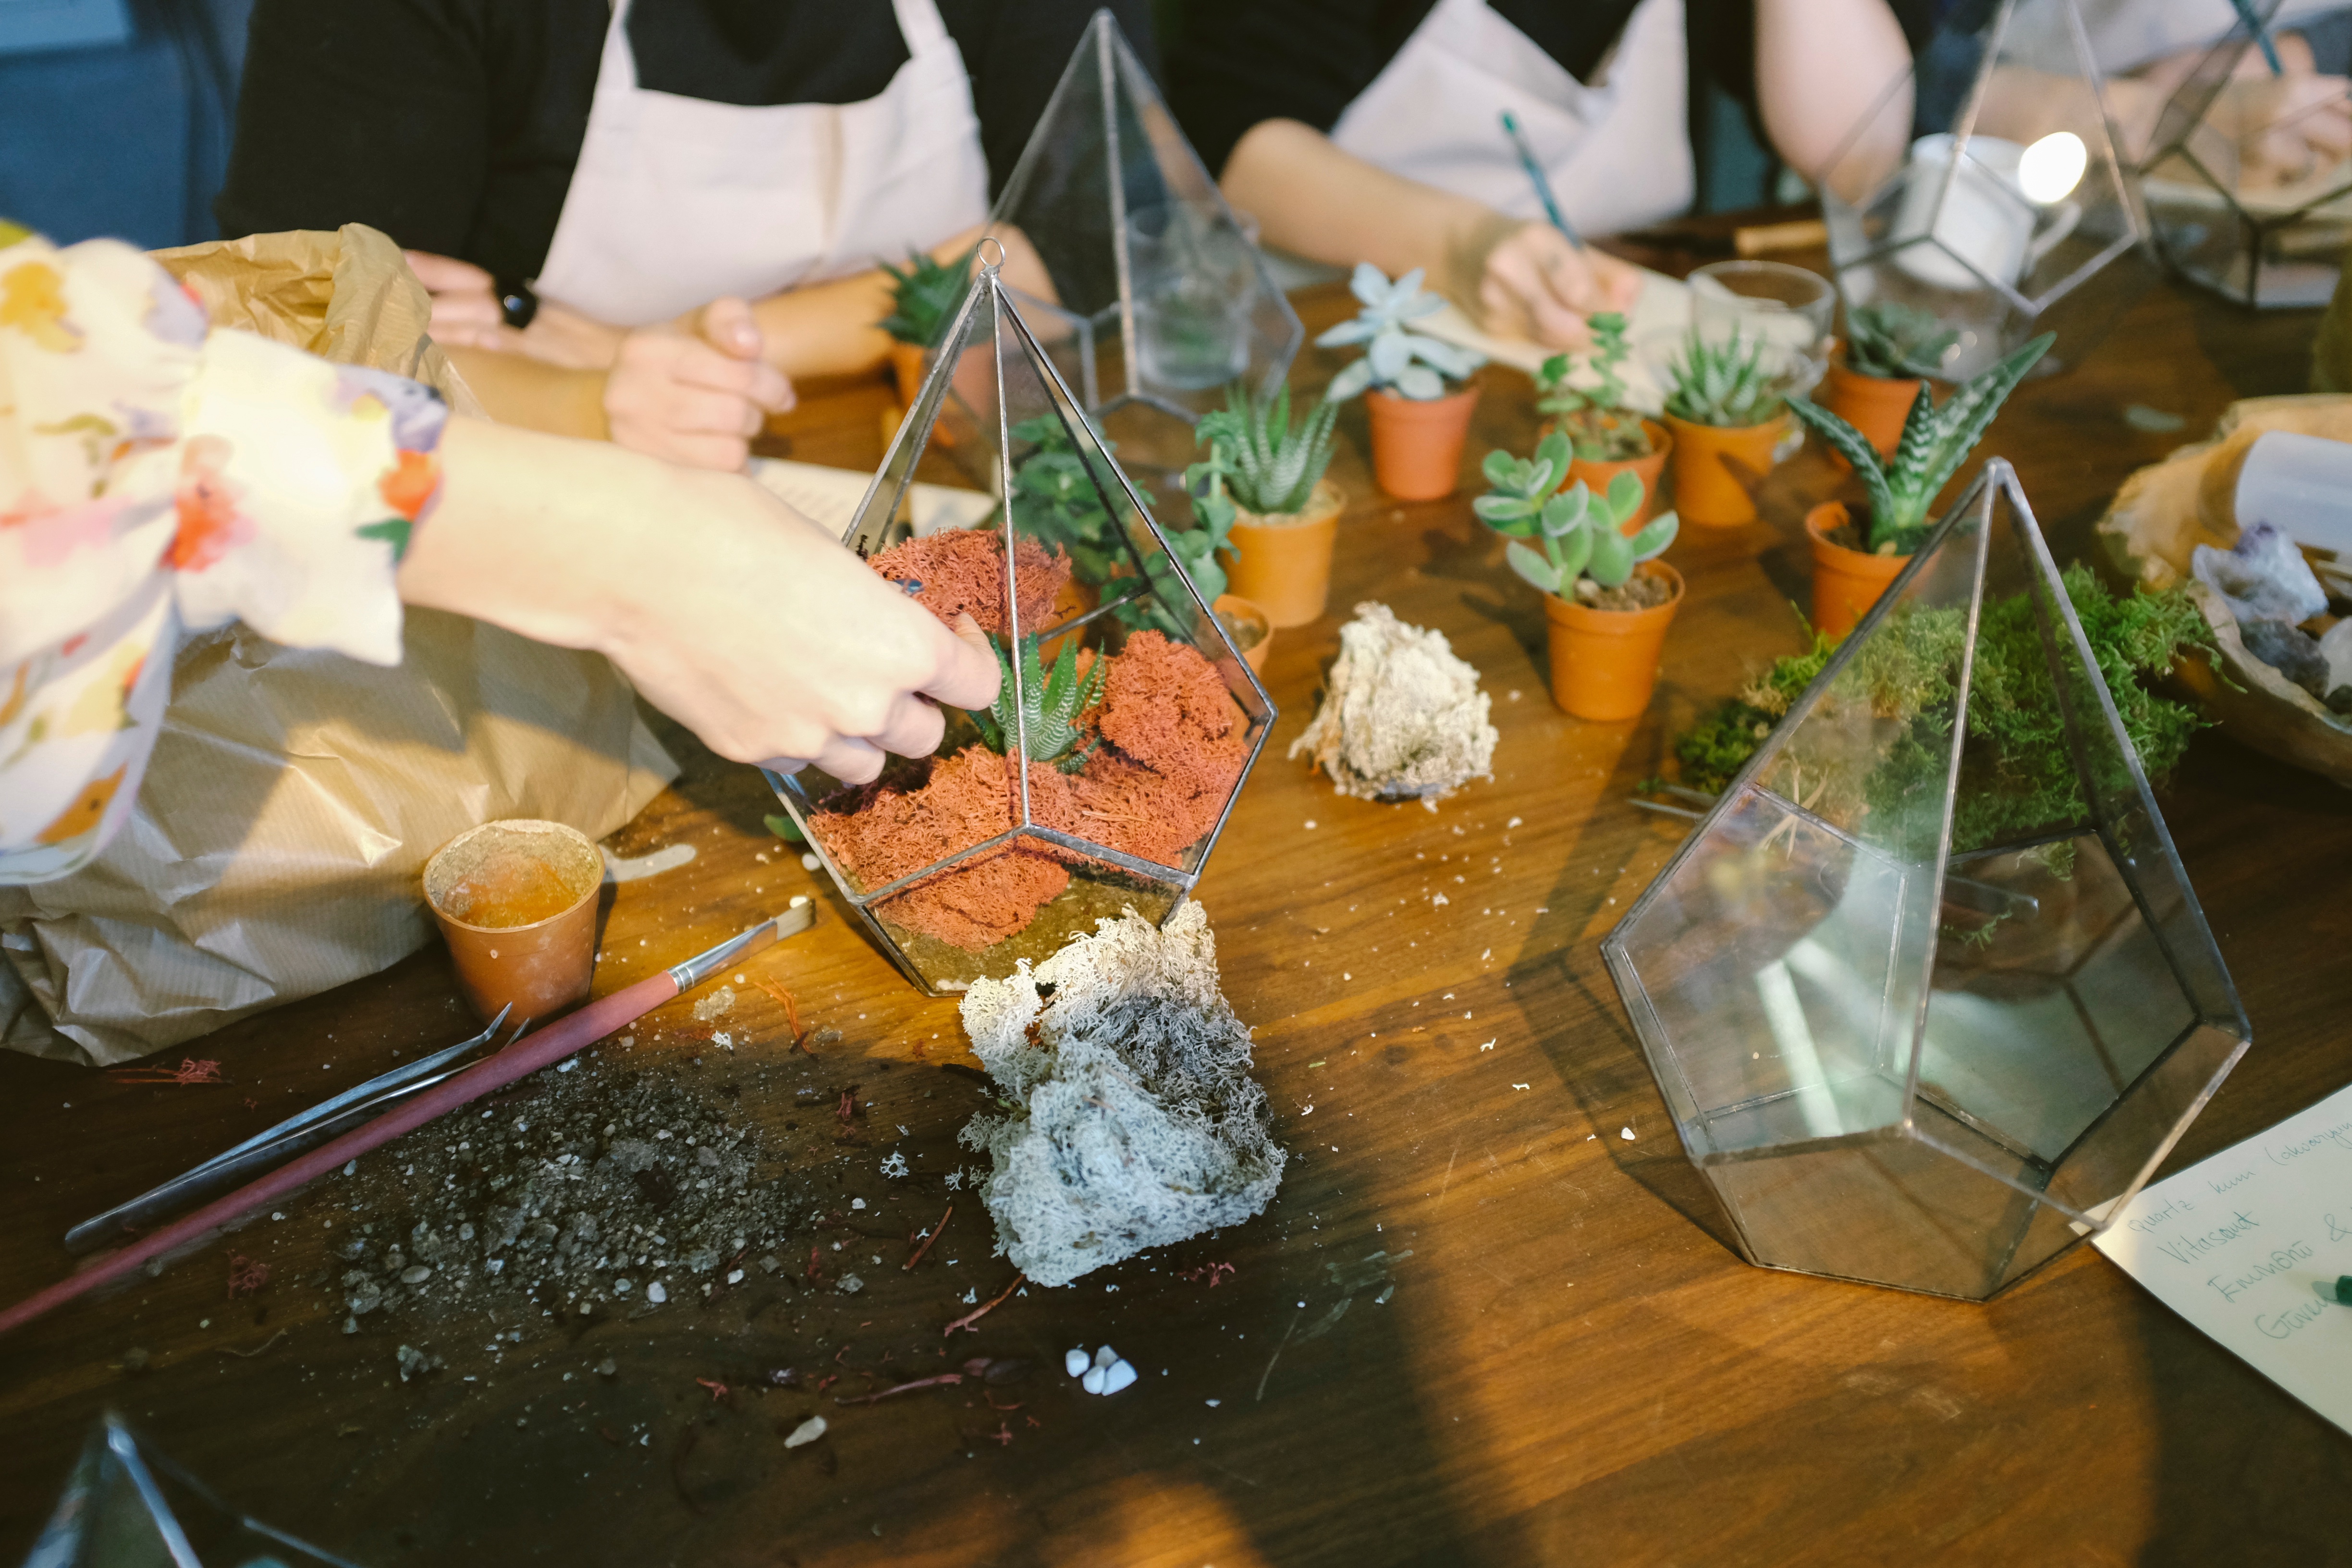
workshop, dish, meal, food, succulent, cuisine, florist, terranium, gardening, sense